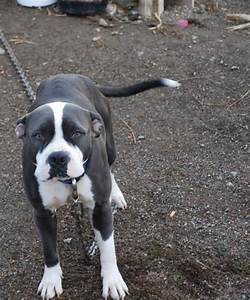
Label: dog